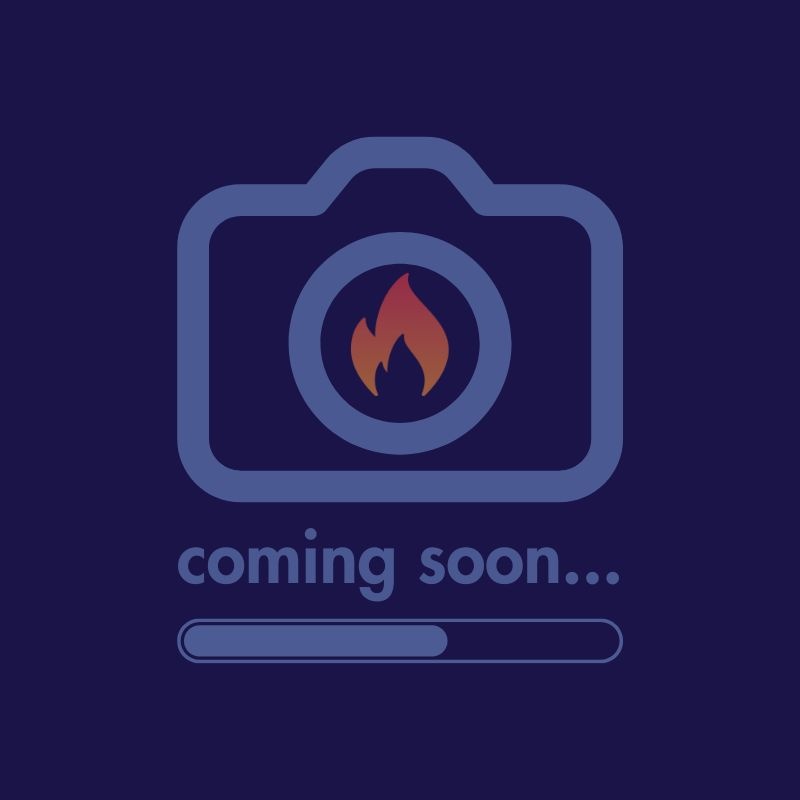
Baxi 5121373 Pdk Bend - 70Mm X 90Deg
Baxi 5121373 Pdk Bend - 70Mm X 90Deg Available now at Heatparts for collection or next day delivery. Not sure this is the part you need? Contact our expert team on 0114 258 9794 or WhatsApp 07946 063679 .
Brand: Heatparts
Category: Home & Garden > Household Appliance Accessories > Vacuum Accessories > Tube Bends